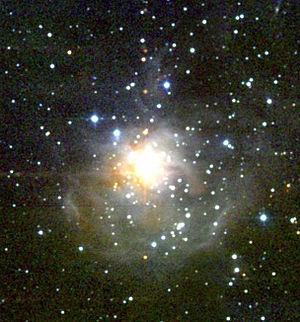
NGC 1579, aussi appelé la Trifide du nord, est une nébuleuse diffuse située dans la constellation de Persée. L'image en lumière visible provenant de l'Observatoire du mont Lemmon montre qu'elle renferme une nébuleuse en émission et une nébuleuse par réflexion. Elle a été découverte par l'astronome germano-britannique William Herschel en 1788.